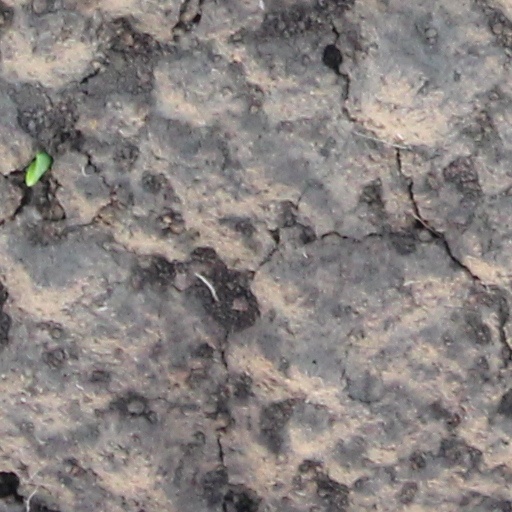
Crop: wheat